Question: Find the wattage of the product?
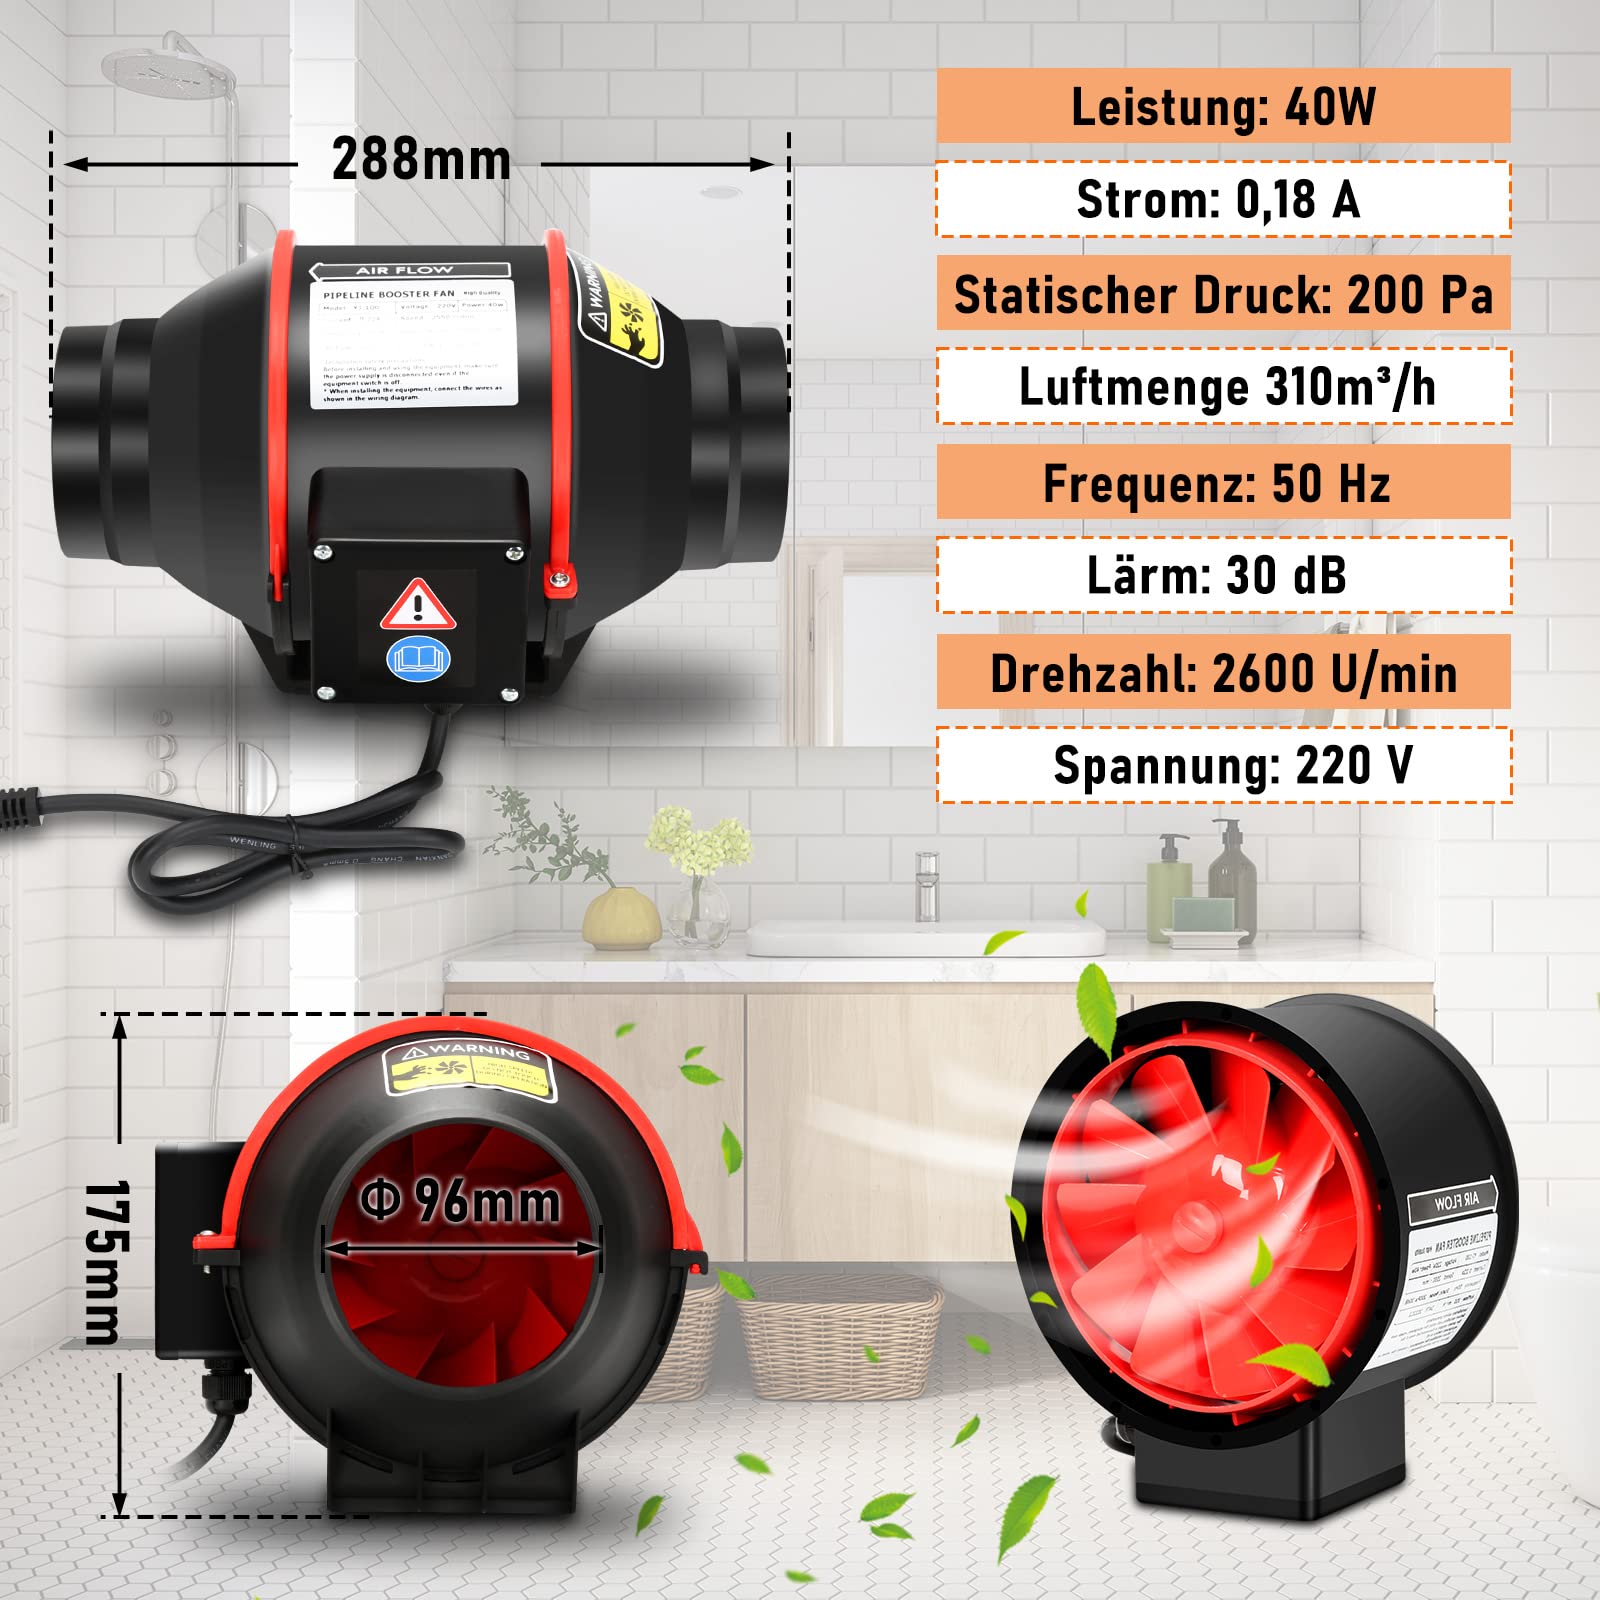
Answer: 40.0 watt